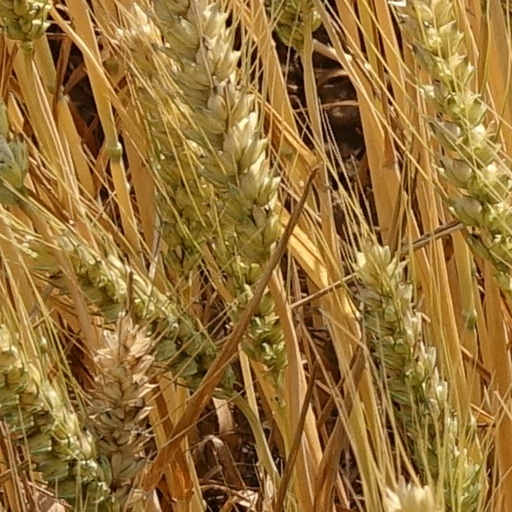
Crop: wheat